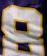
Number: 8